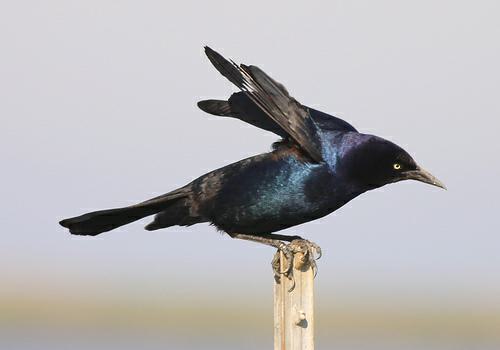
A photo of a boat tailed grackle